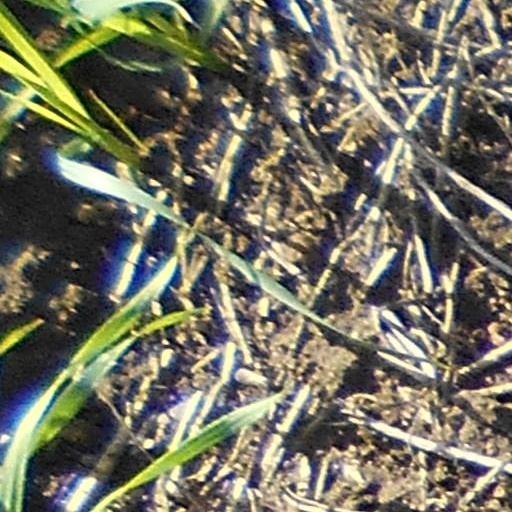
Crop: wheat